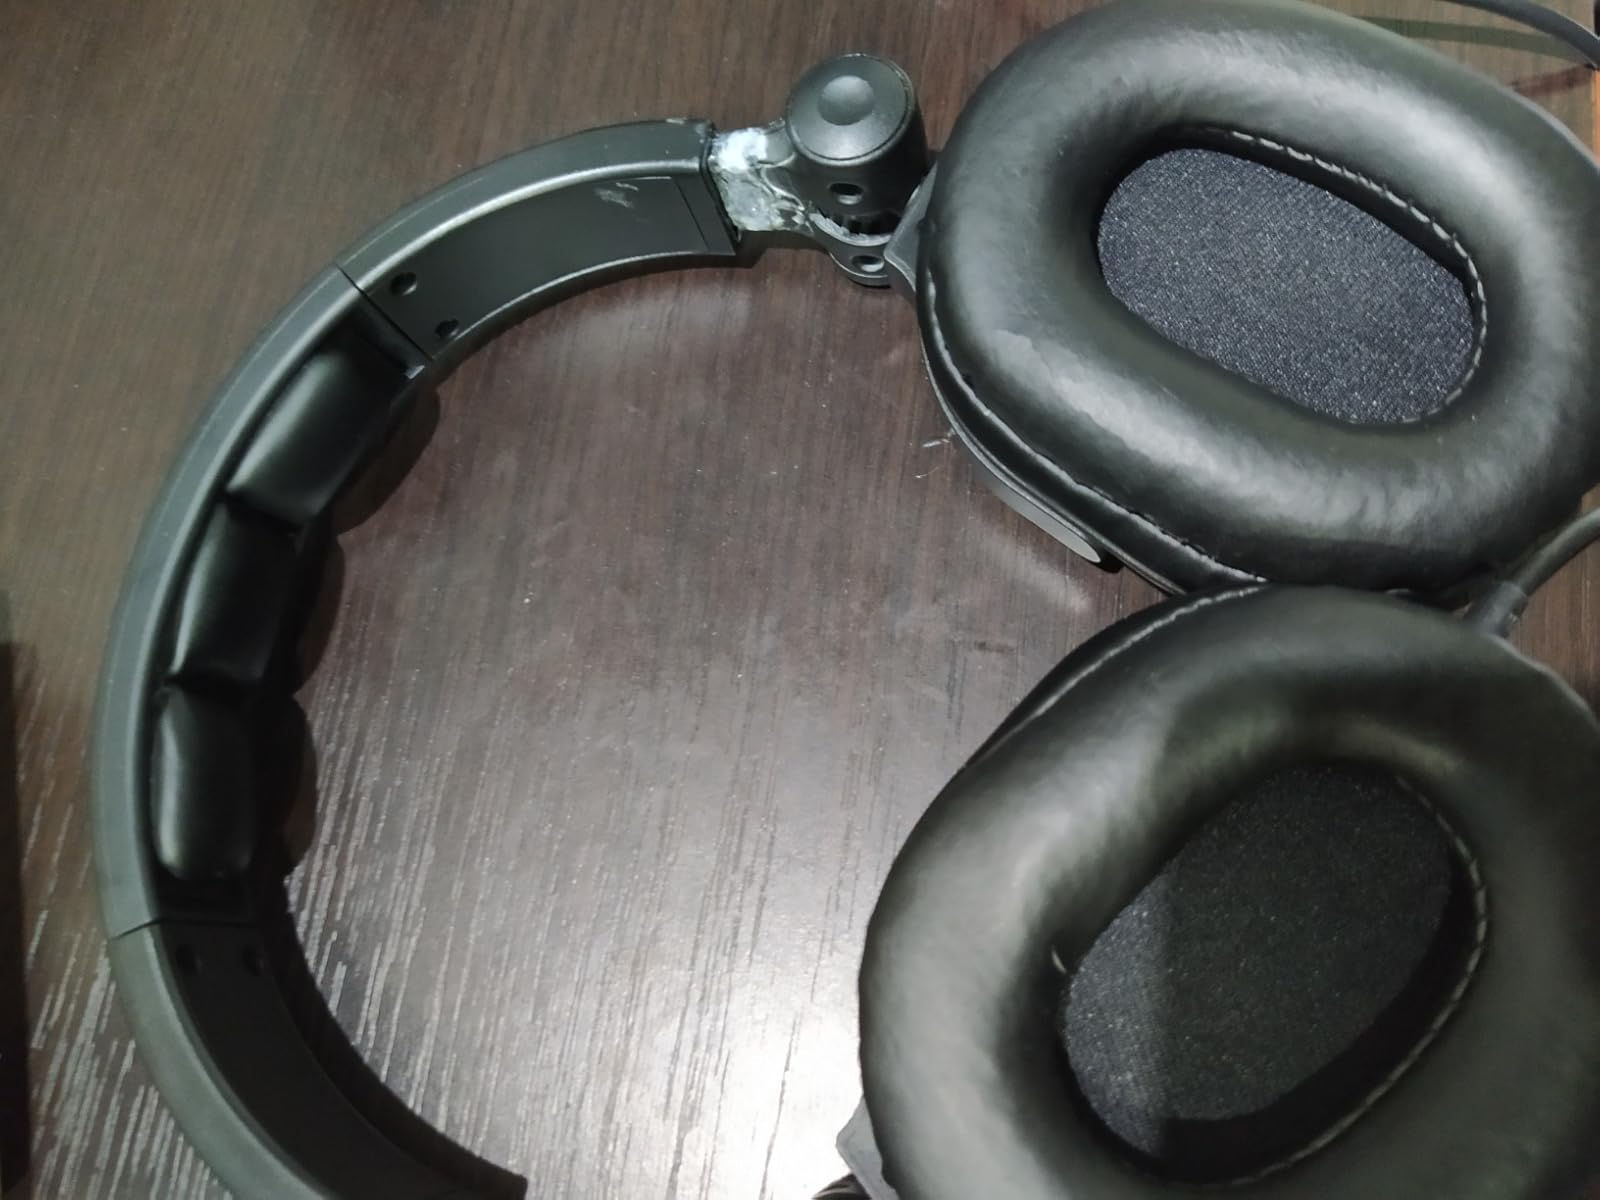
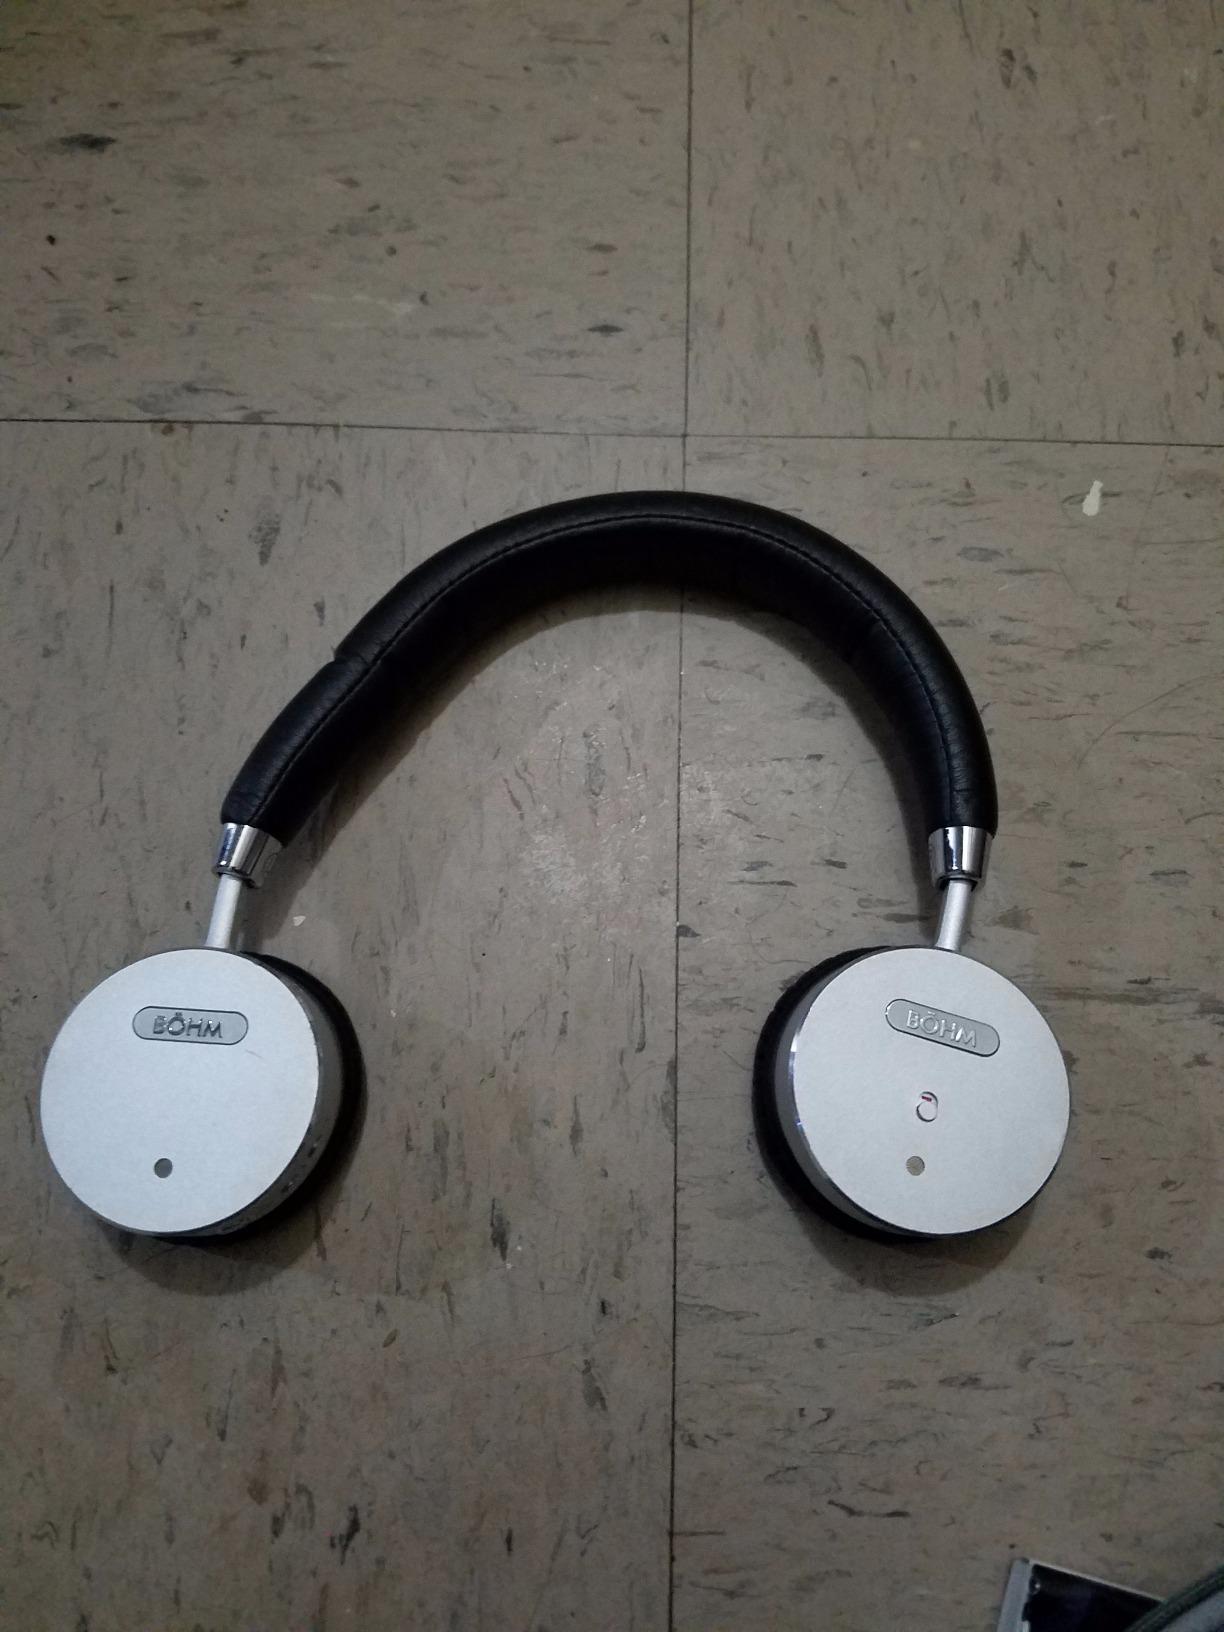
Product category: headphones
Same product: no